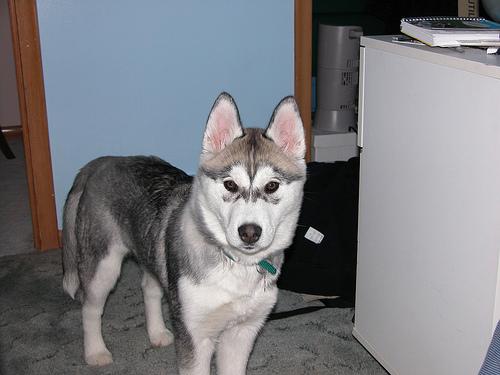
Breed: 232-n000083-Eskimo_dog